National Treasure (horse)

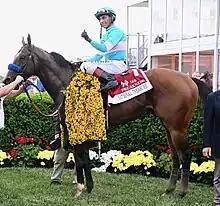
National Treasure at Preakness Stakes

National Treasure (born in March 17, 2020) is an American thoroughbred racehorse who won the 2023 Preakness Stakes, the second leg of the American Triple Crown. In 2024 National Treasure won the Grade I Pegasus World Cup Invitational Stakes at Gulfstream Park.